Answer in natural language. Which point is closer to the camera taking this photo, point B  or point C? Choose between the following options: C or B
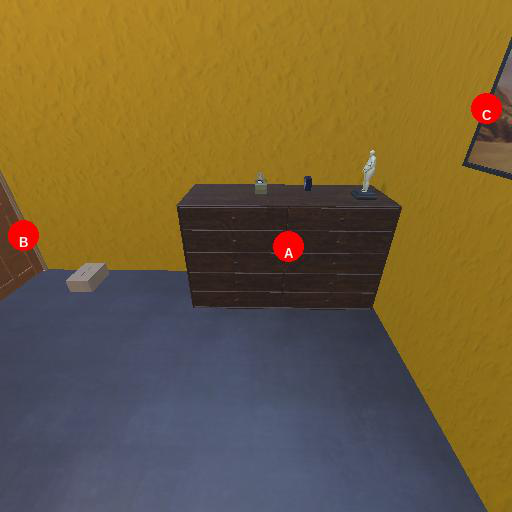
<answer>C</answer>